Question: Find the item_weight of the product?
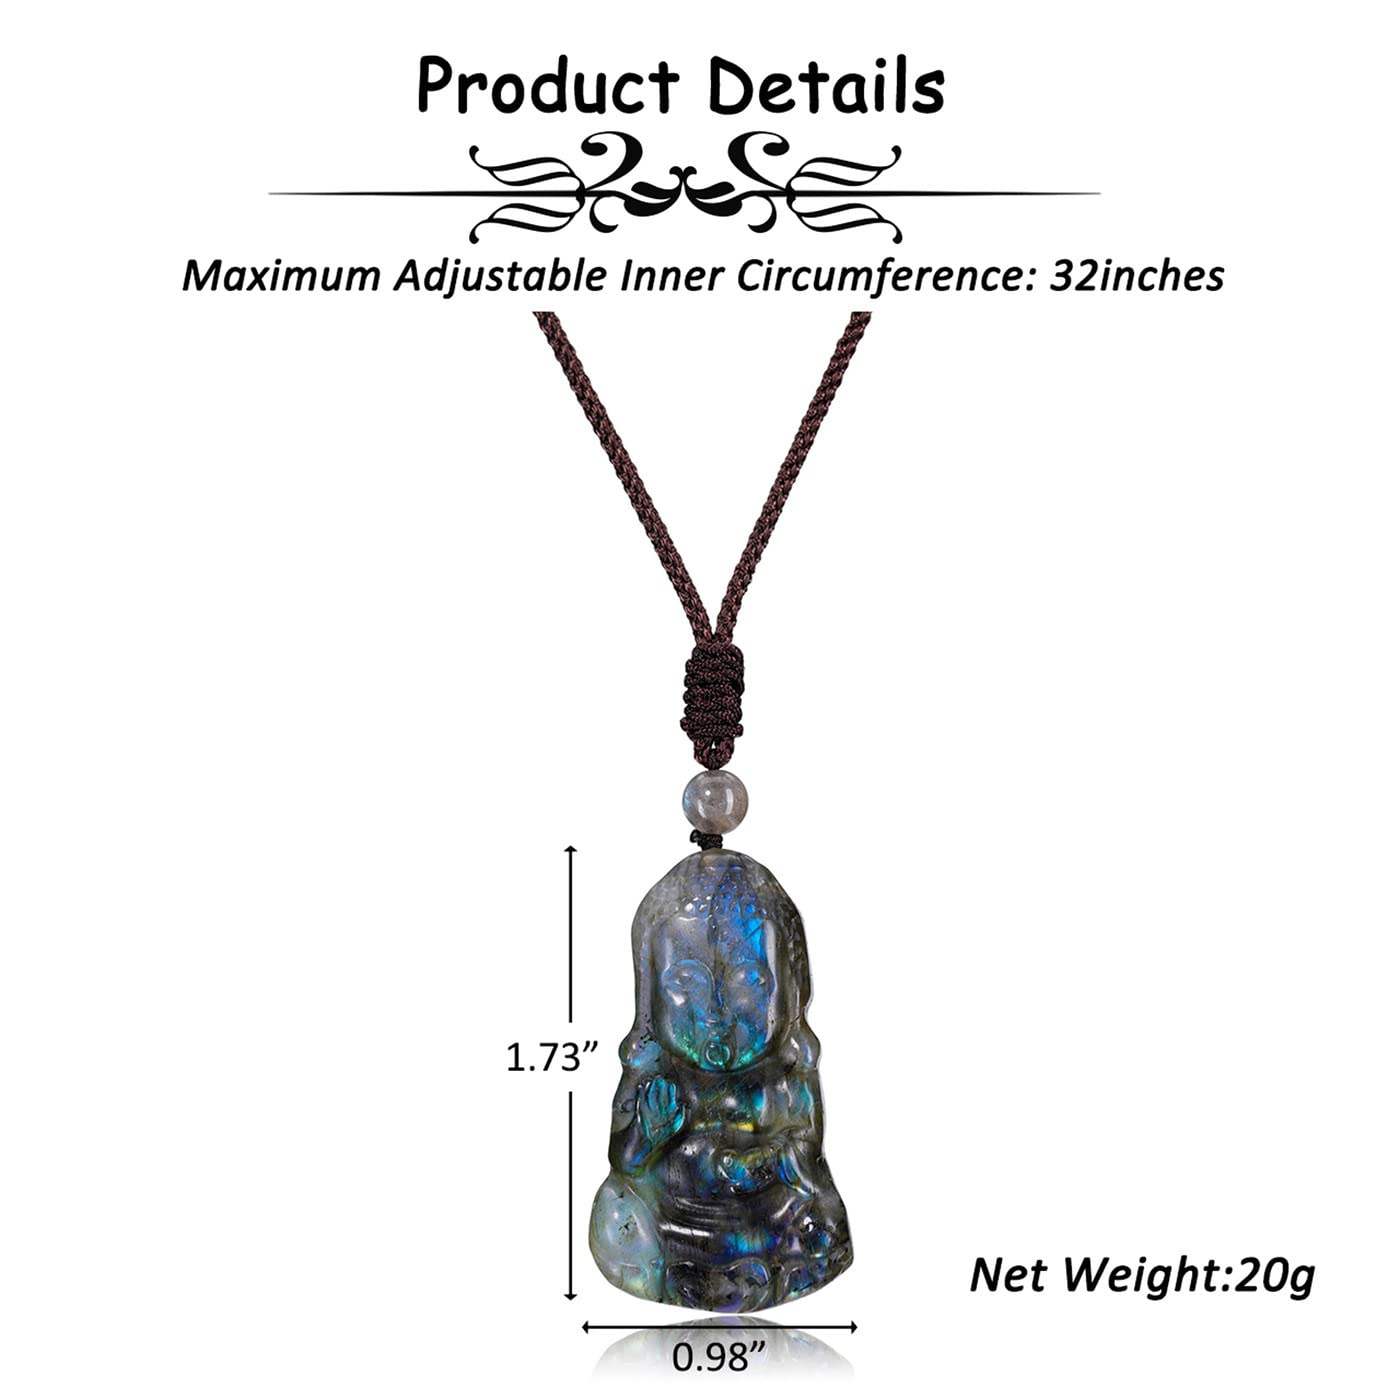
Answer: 20.0 gram